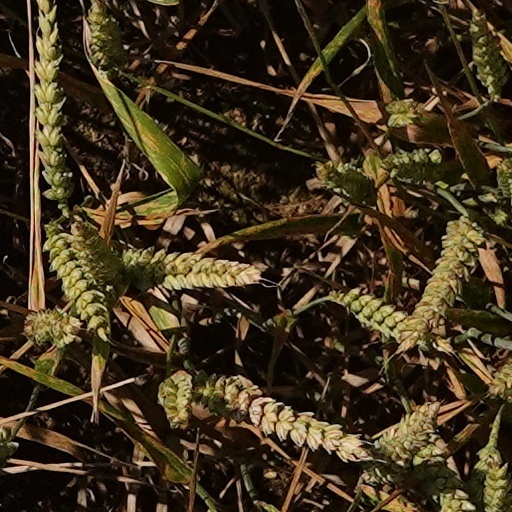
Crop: wheat